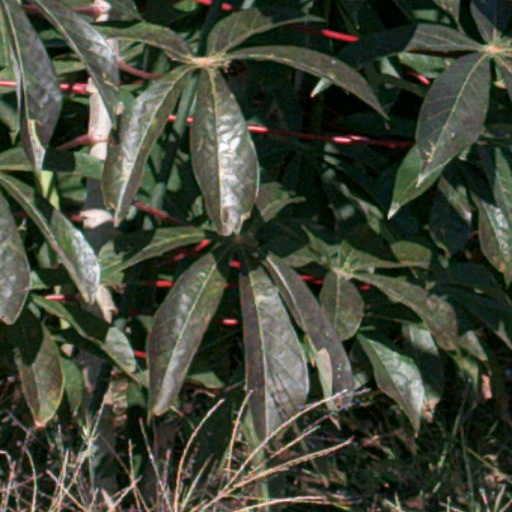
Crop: cassava